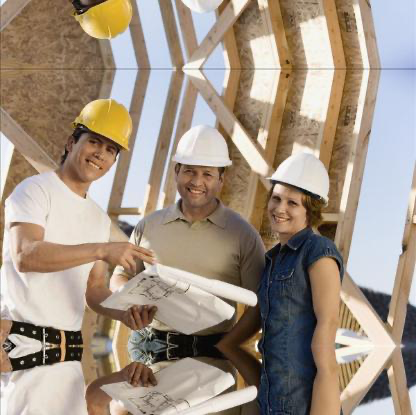
Objects in the image:
label: helmet
label: helmet
label: helmet
label: helmet
label: helmet